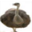
Label: bird